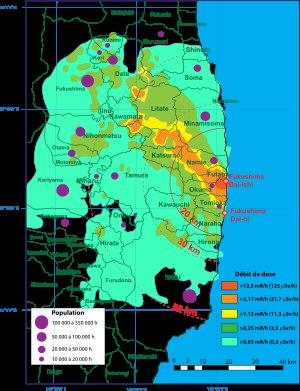
Les années 2010 ont commencé le 1ᵉʳ janvier 2010 et se sont achevées le 31 décembre 2019.
L'accident nucléaire de Fukushima, également désignée comme la catastrophe nucléaire de Fukushima, est un accident industriel majeur qui a débuté au Japon, à la suite du tsunami consécutif au séisme du 11 mars 2011.